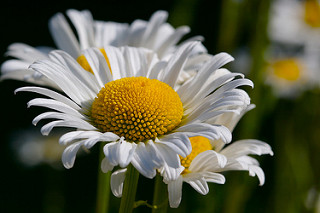
Flower: daisy